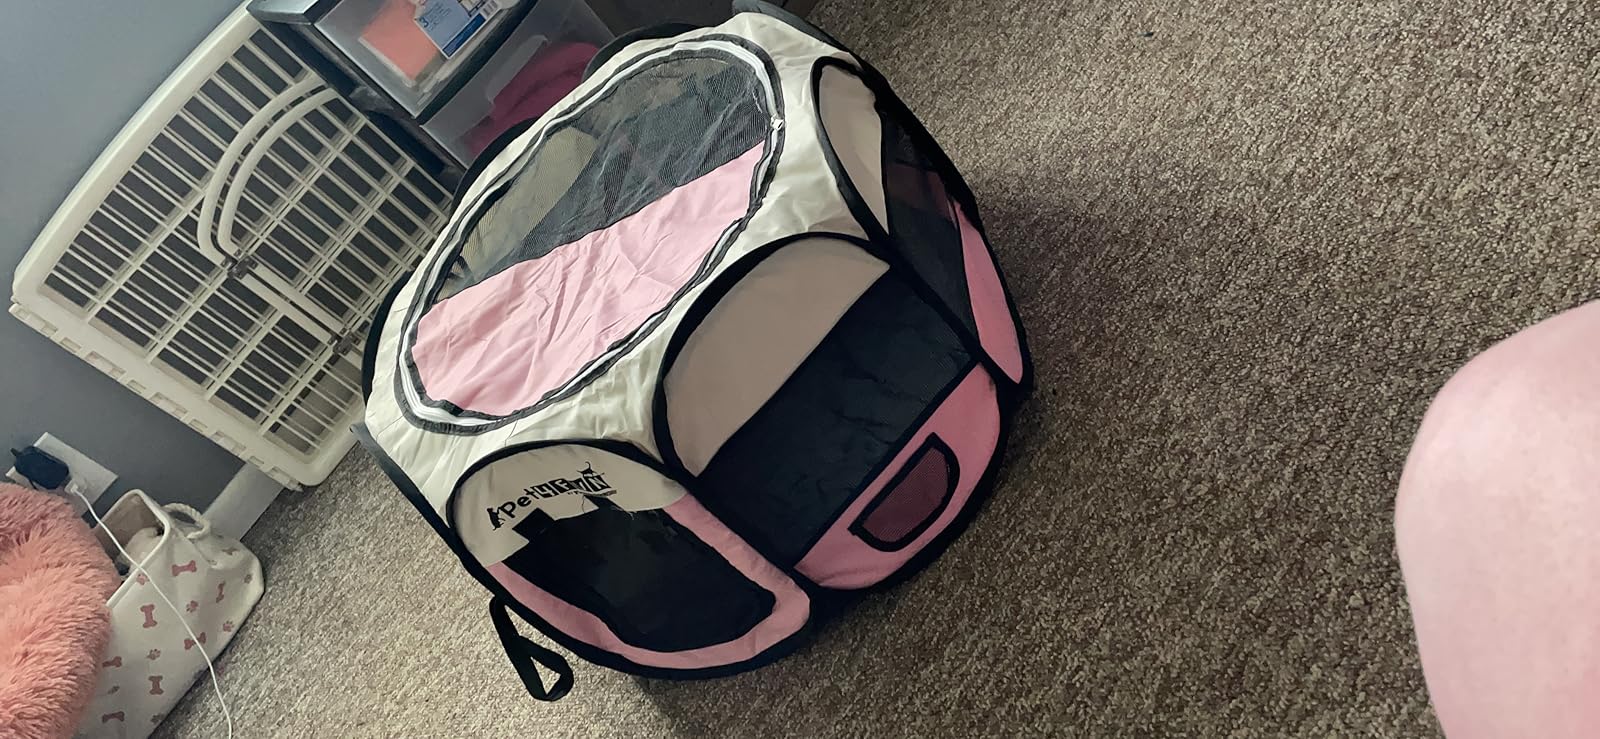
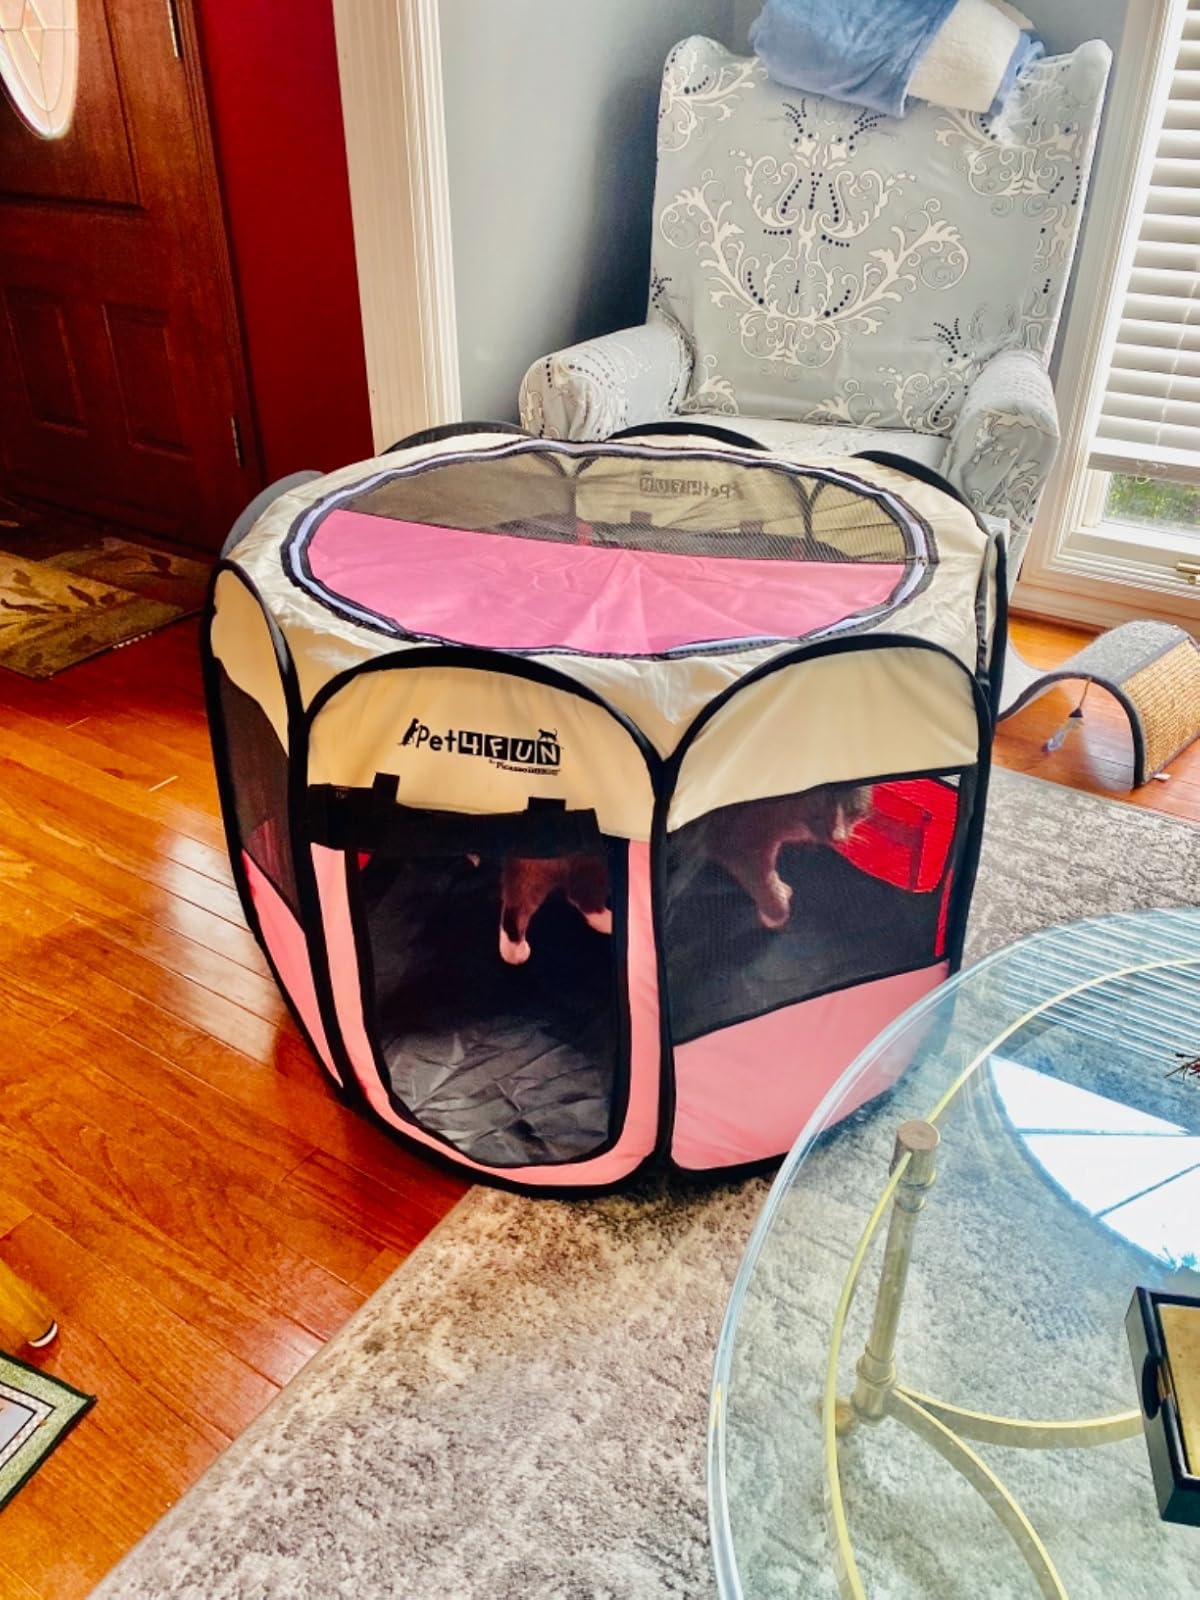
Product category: items_kennel
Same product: yes